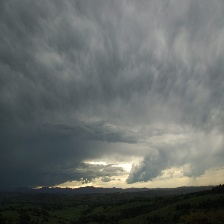
Cloud type: Altostratus